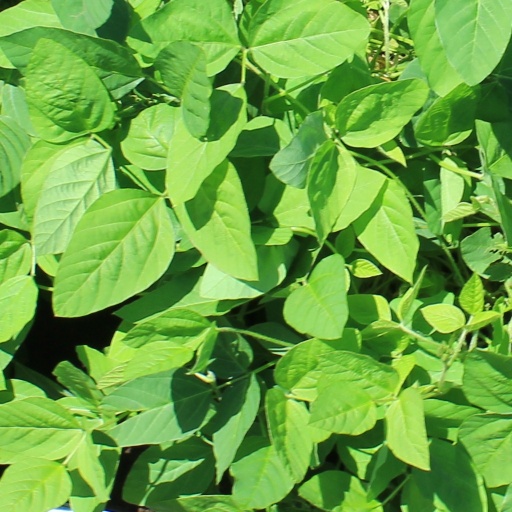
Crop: soybean